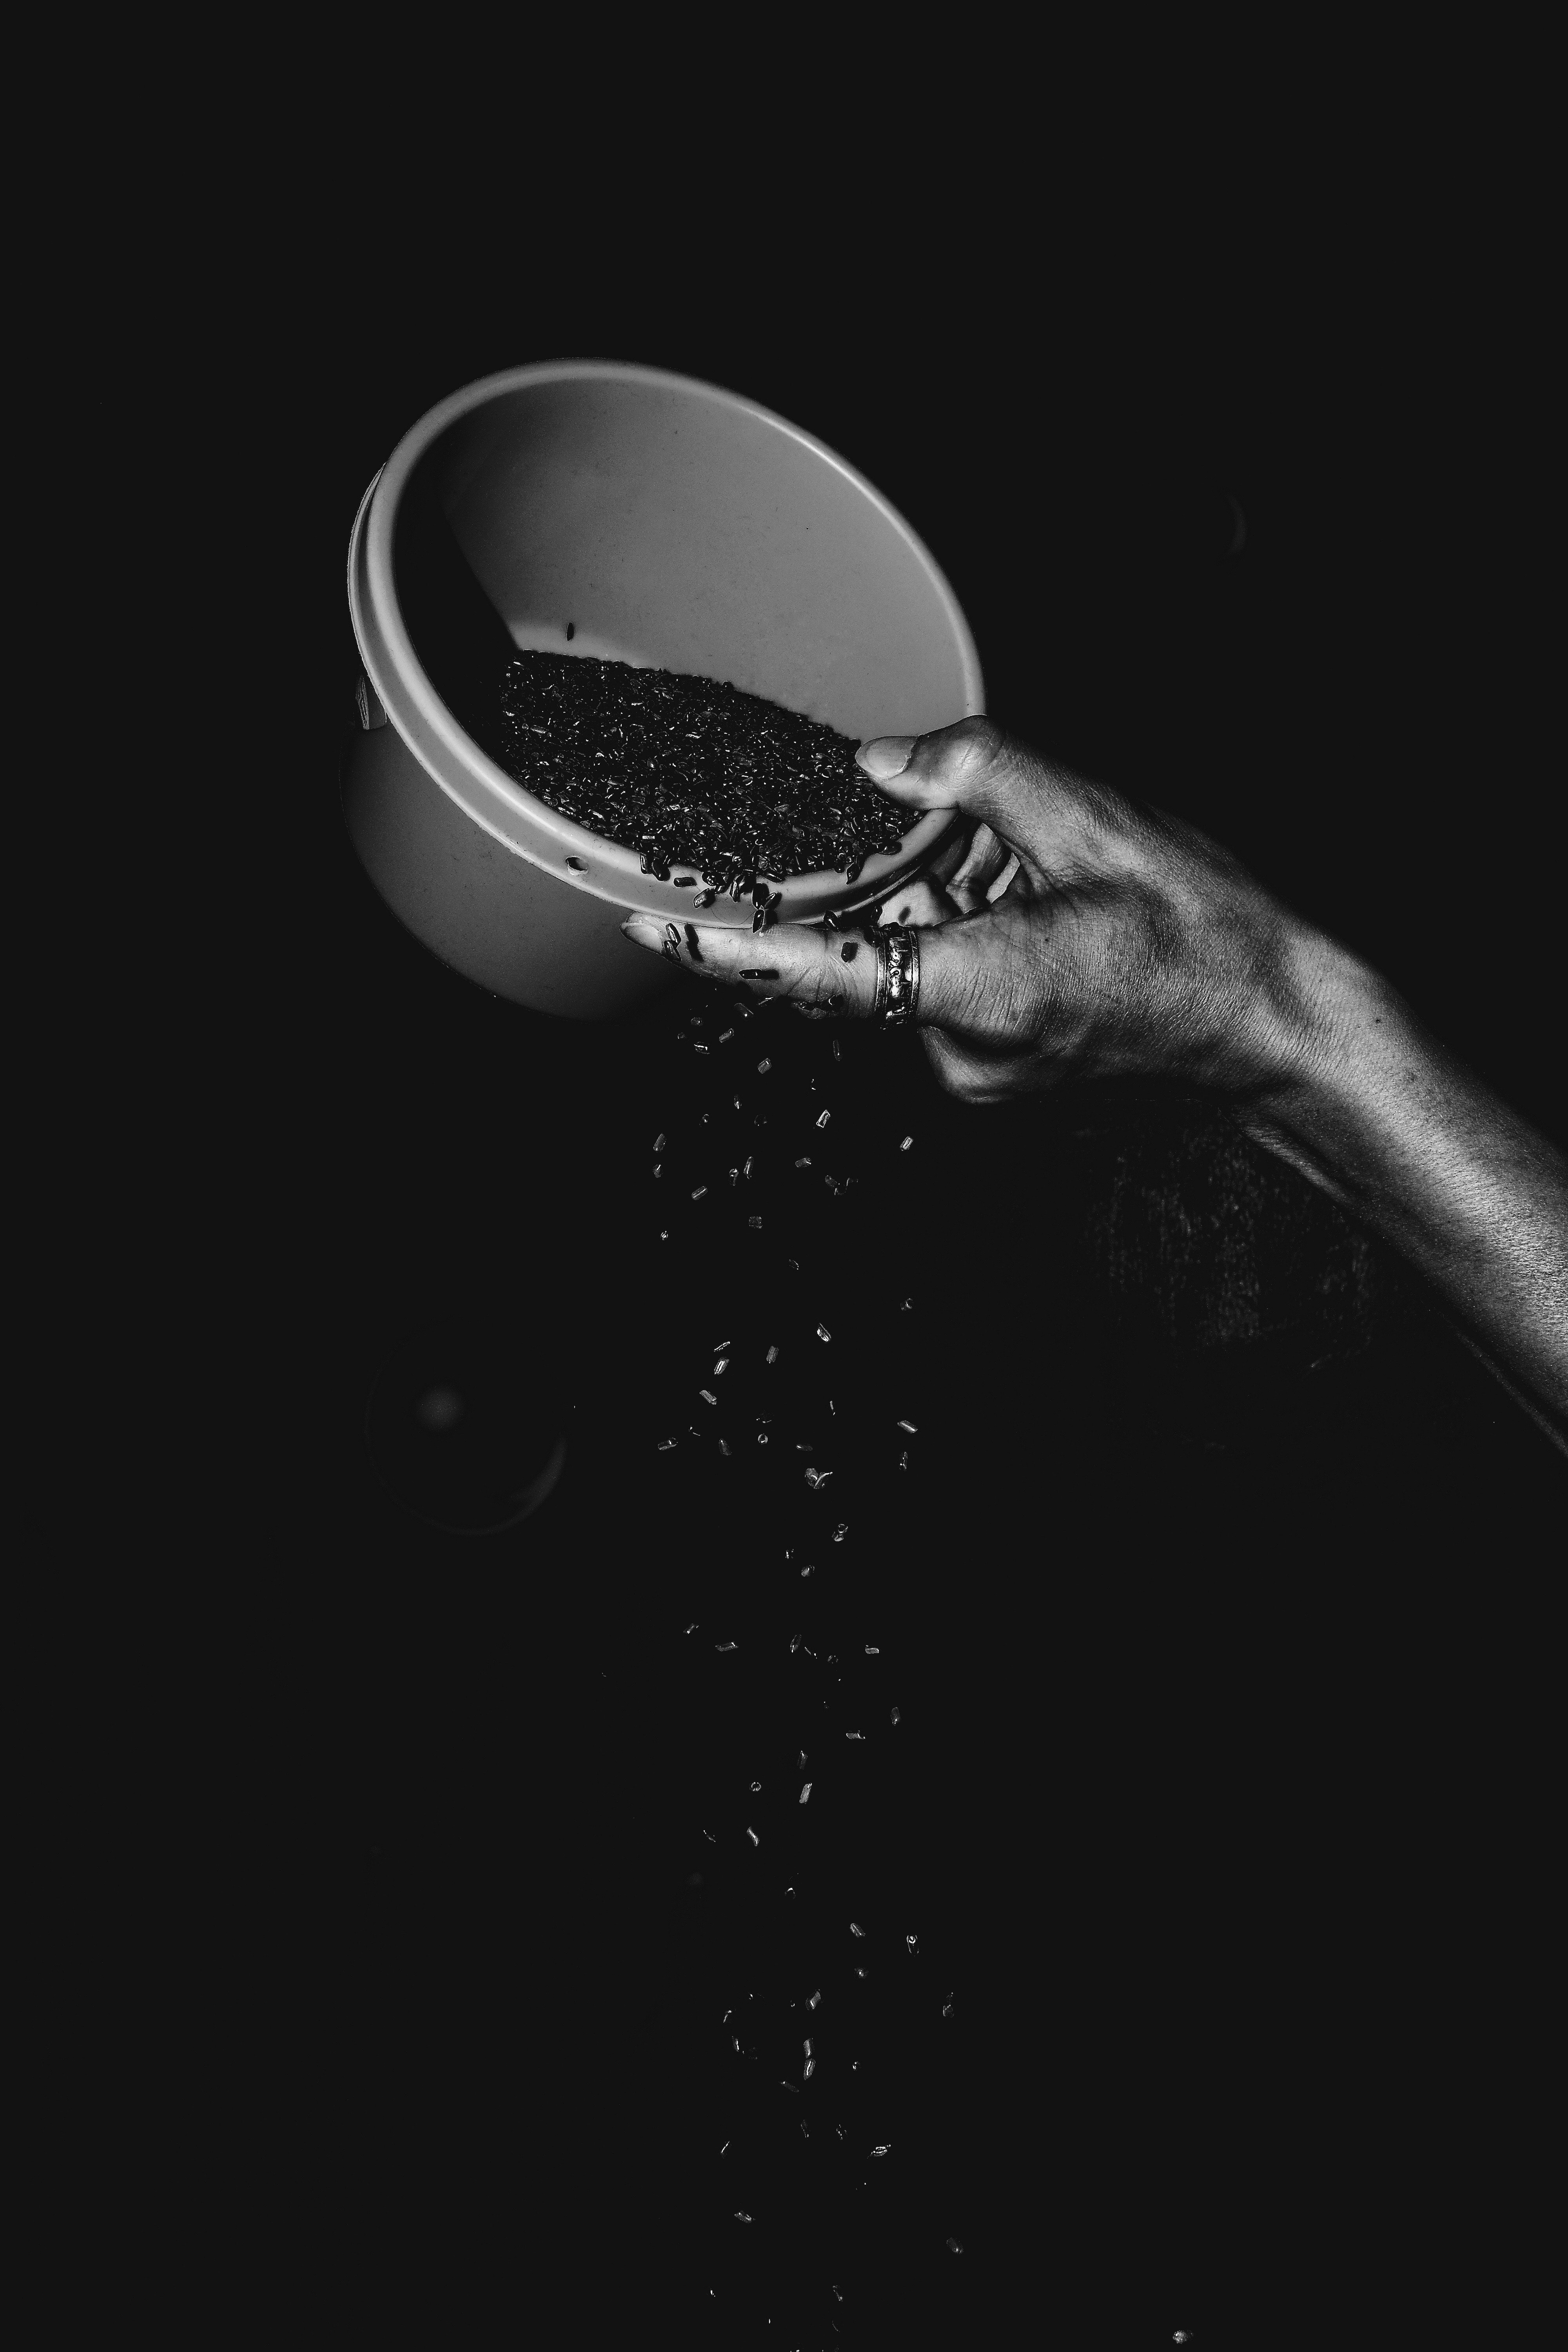
water, black, still life photography, black and white, close up, photography, arm, liquid, monochrome, drop, hand, monochrome photography, macro photography, stock photography, finger, darkness